SMS Sachsen (1916)

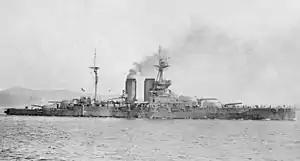
, which prompted the revisions to s design

Design work on the began in 1910 in the context of the Anglo-German naval arms race, with initial discussions focused on the caliber of the main battery; previous German battleships had carried guns, but as foreign navies adopted and weapons, the German naval command felt the need to respond with larger guns of their own. They considered , , and guns. Admiral Alfred von Tirpitz, the State Secretary of the (RMA—Imperial Naval Office), was able to use public outcry over the Agadir Crisis to pressure the (Imperial Diet) into appropriating additional funds for the (Imperial Navy) to offset the additional cost of the larger weapons. The design staff settled on the 38 cm caliber since the 40 cm was significantly more expensive and the 38 cm gun marked a significant improvement over existing German guns.